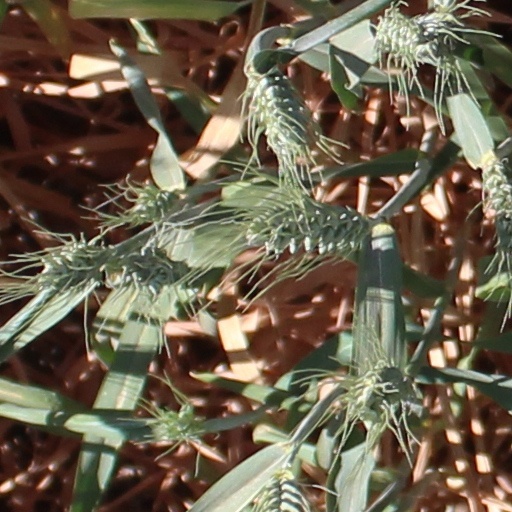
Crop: wheat